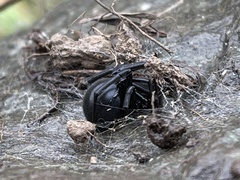
Species: Lactrodectus_hesperus